Aromatic compound

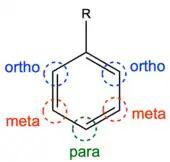
Substitution nomenclature of benzene

Benzene derivatives have from one to six substituents attached to the central benzene core. Examples of benzene compounds with just one substituent are phenol, which carries a hydroxyl group, and toluene with a methyl group. When there is more than one substituent present on the ring, their spatial relationship becomes important for which the arene substitution patterns "ortho", "meta", and "para" are devised. When reacting to form more complex benzene derivatives, the substituents on a benzene ring can be described as either activated or deactivated, which are electron donating and electron withdrawing respectively. Activators are known as ortho-para directors, and deactivators are known as meta directors. Upon reacting, substituents will be added at the ortho, para or meta positions, depending on the directivity of the current substituents to make more complex benzene derivatives, often with several isomers. Electron flow leading to re-aromatization is key in ensuring the stability of such products.